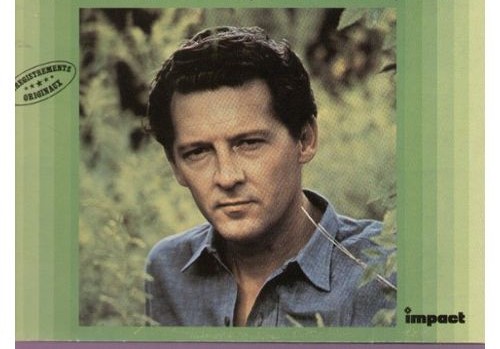
Gender: men